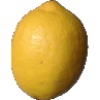
Label: lemon